SnowRunner

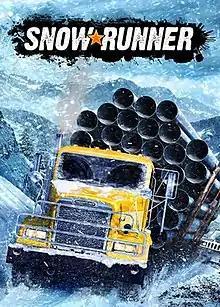
Cover art featuring the Freightliner M916A1 and the Hummer H2

SnowRunner is a 2020 off-road simulation video game developed by Saber Interactive and published by Focus Home Interactive. Following on from "Spintires" and the sequel "MudRunner", the game was announced as "MudRunner 2" in August 2018. Focus Home and Saber Interactive re-revealed the title a year later as "SnowRunner". The game was released for Microsoft Windows, PlayStation 4, and Xbox One on April 28, 2020, which was followed by a port for Nintendo Switch on May 18, 2021. It was released for PlayStation 5 and Xbox Series X/S on May 31, 2022. "SnowRunner" has the player control off-road vehicles as they traverse locations to complete objectives. The game features over 60 different vehicles and more than 15 locations. Much of the content is delivered across 4 anniversary year editions as DLC. A spin-off title, "" was released on March 5, 2024.